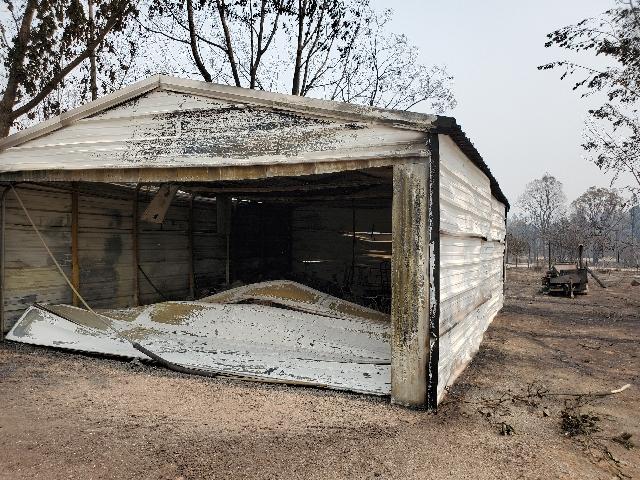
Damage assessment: destroyed